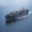
Label: ship